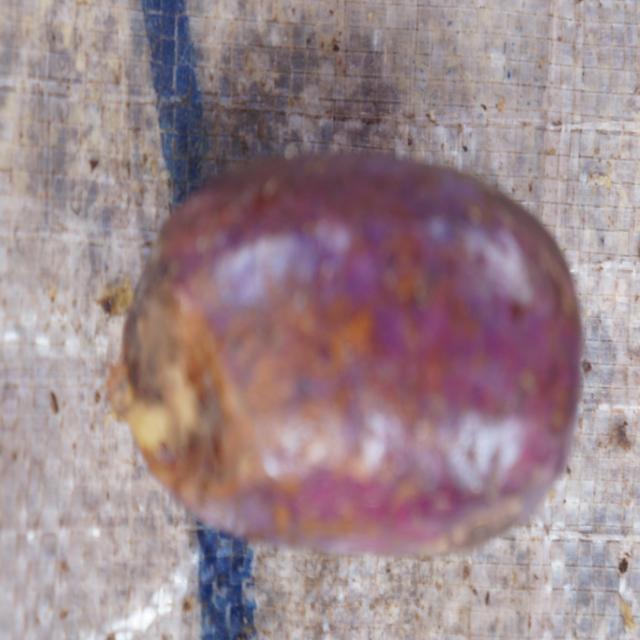
Plum grade: rotten